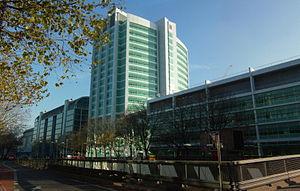
University College Hospital est un centre hospitalier universitaire de Londres en Angleterre, situé tout près de la Gare d'Euston. C'est une composante du University College Hospitals London NHS Trust et il est associé à une des universités de Londres, la University College London.
L'University College de Londres, couramment abrégé « UCL », est une prestigieuse université britannique, la plus ancienne de Londres. Elle fait partie de l'Université de Londres. UCL est classée 8ᵉ meilleure université mondiale par le QS World University Rankings en 2020, 15ᵉ par le Times Higher Education World University Rankings, ainsi que 5ᵉ en Europe, 4ᵉ au Royaume-Uni par ces deux mêmes classements. Elle est également classée 15ᵉ par le Academic Ranking of World Universities. The Complete University Guide a classé UCL comme 9ᵉ université la plus sélective du Royaume-Uni et 3ᵉ à Londres derrière l'Imperial College London et LSE. Membre du Russell Group of Universities et du Golden Triangle, ce fut la toute première université britannique à admettre des étudiants sans distinction de race, de classe sociale, de religion ou de sexe. Avec ses 38 000 étudiants, UCL est un des plus grands collèges constitutifs de l'université de Londres.